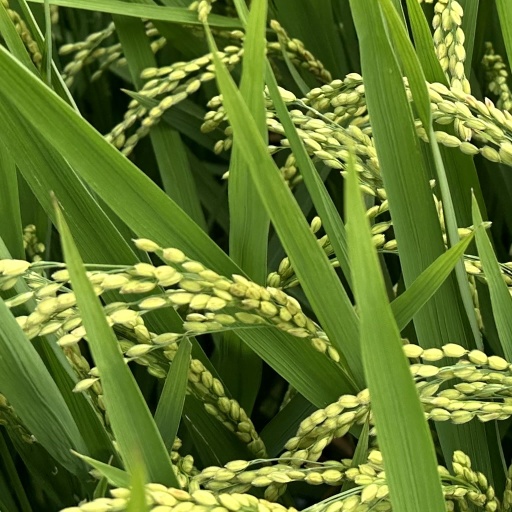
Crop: rice